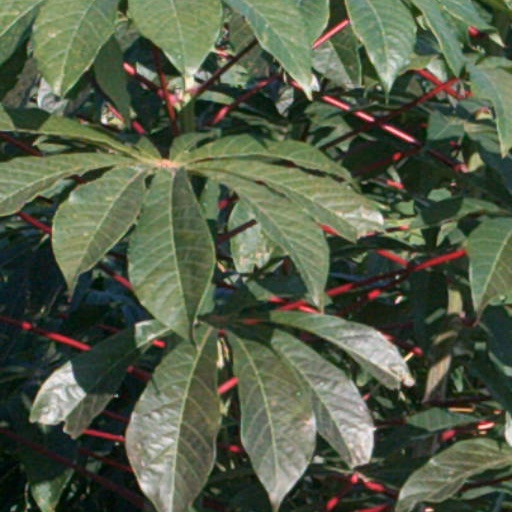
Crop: cassava